Dinas Emrys

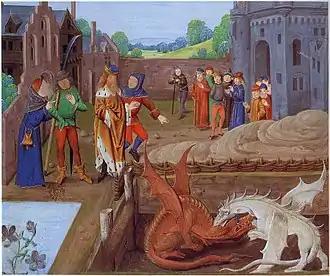
Detail from Lambeth Palace Library MS 6 folio 43v illustrating an episode in "Historia Regum Britanniae" (c. 1136). Pictured above Vortigern sits at the edge of a pool whence two dragons emerge, one red and one white, which do battle in his presence.

According to legend, when Vortigern fled into Wales to escape the Anglo-Saxon invaders, he chose this lofty hillfort as the site for his royal retreat. Every day his men would work hard erecting the first of several proposed towers; but the next morning they would return to find the masonry collapsed in a heap. This continued for many weeks until Vortigern was advised to seek the help of a young boy not conceived by a mortal man. The King sent his soldiers out across the land to find such a lad. The boy they found was called Myrddin Emrys (Merlin Ambrosius). Vortigern, following the advice of his councillors, was planning to kill the boy in order to appease supernatural powers that prevented him from building a fortress here. Merlin scorned this advice, and instead explained that the hillfort could not stand due to a hidden pool containing two "vermes" (dragons). He explained how the White Dragon of the Saxons though winning the battle at present, would soon be defeated by the Welsh Red Dragon. After Vortigern's downfall, the fort was given to High-King Ambrosius Aurelianus, known in Welsh as Emrys Wledig, hence its name.